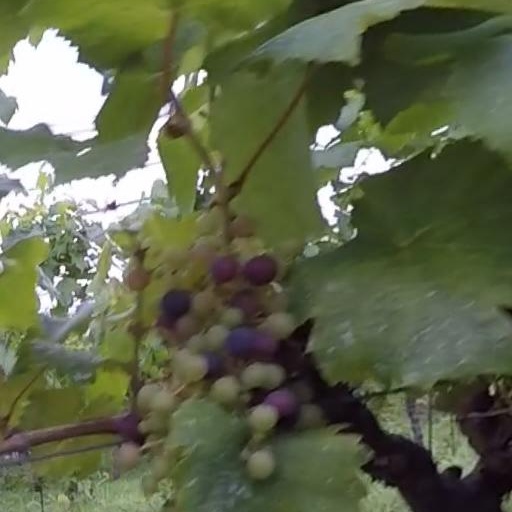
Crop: grape